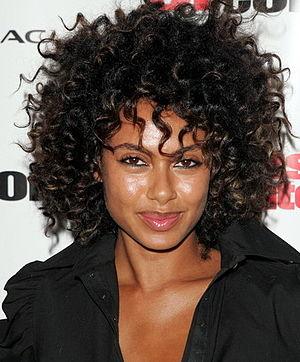
Shakara Ledard, née le 21 février 1979, est un mannequin et une actrice bahaméenne.